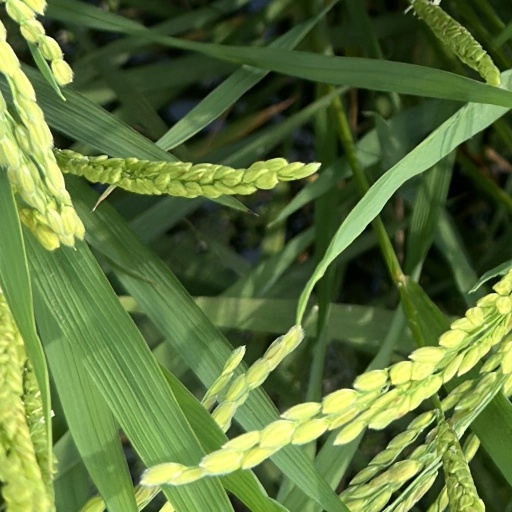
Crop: rice